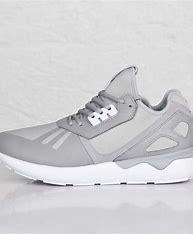
Brand: Adidas
Model: Tubular Runner